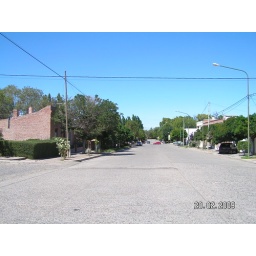
Very wide tree lined streets for herding sheep and cattle in the old days.